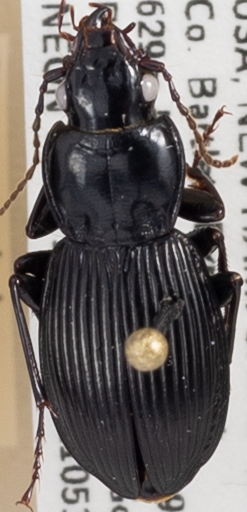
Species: Pterostichus coracinus
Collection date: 2021-05-19
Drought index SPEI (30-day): -0.088
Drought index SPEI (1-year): -1.69
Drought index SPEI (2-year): -0.36